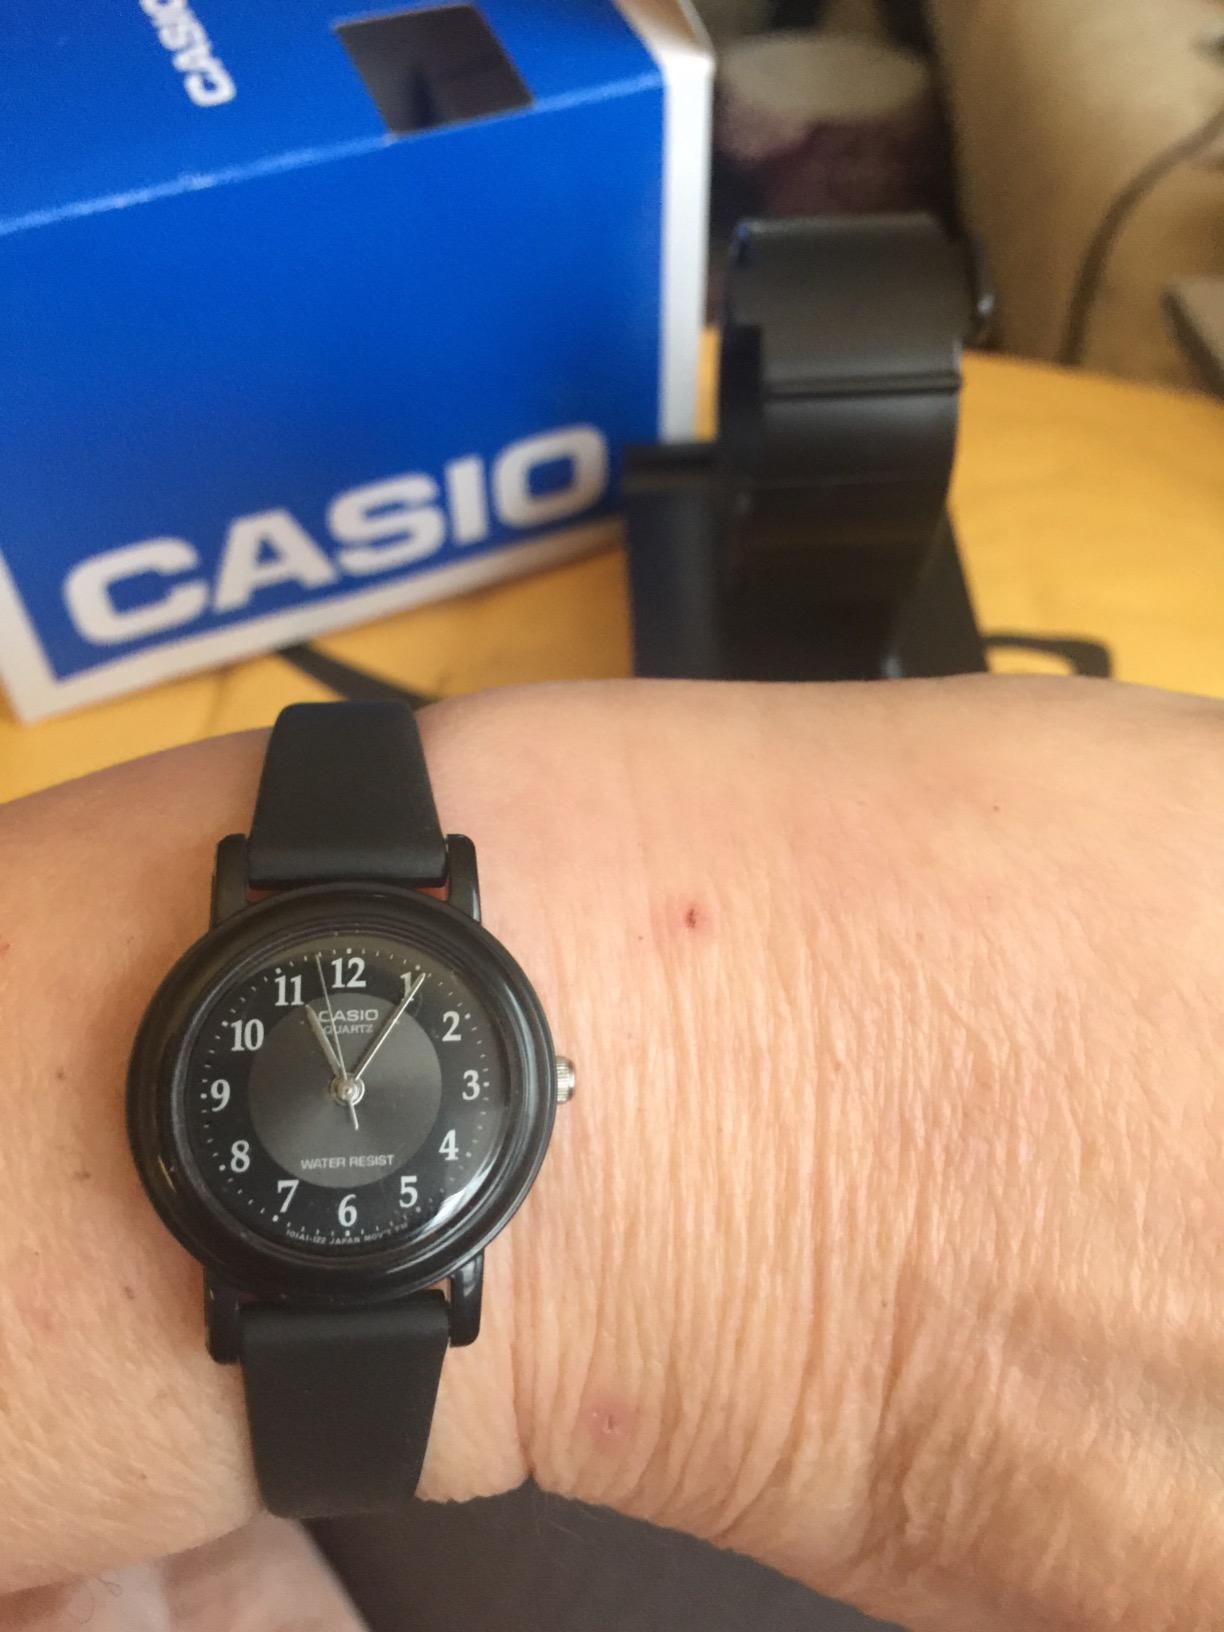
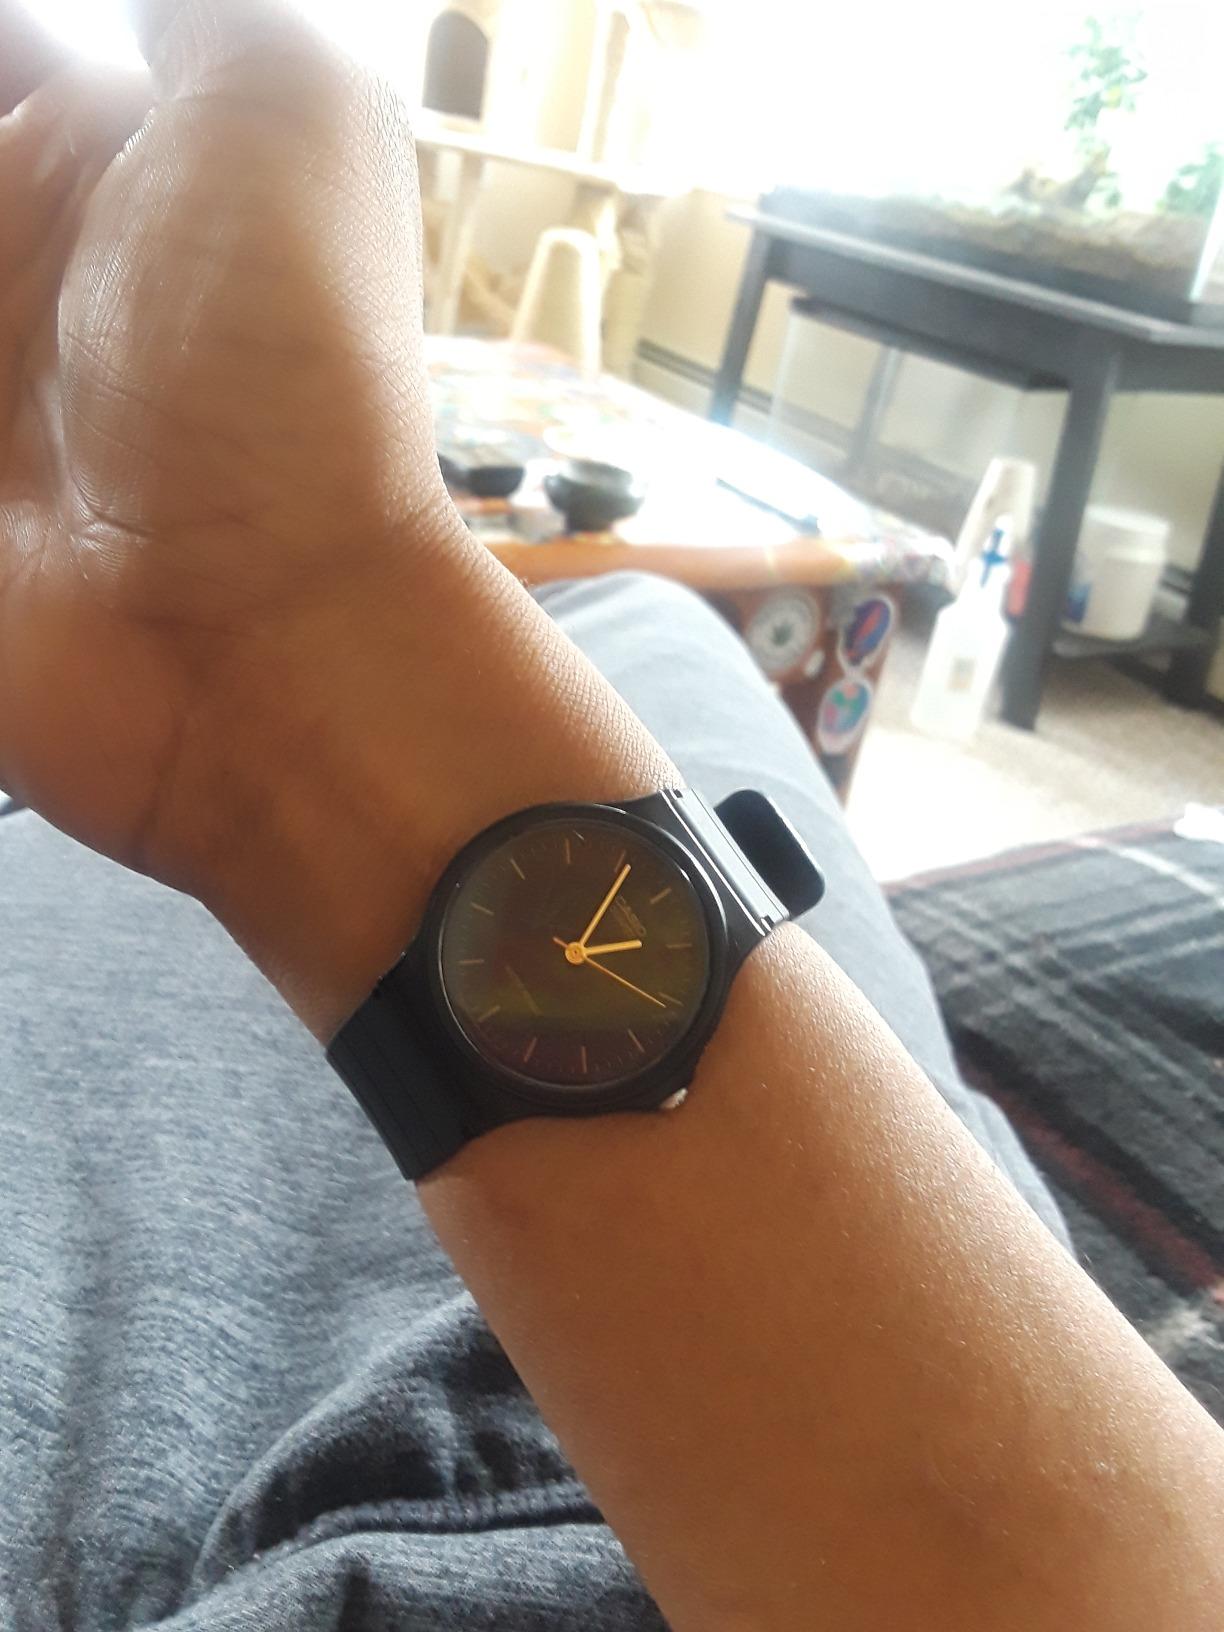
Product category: accessories_watch
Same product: no